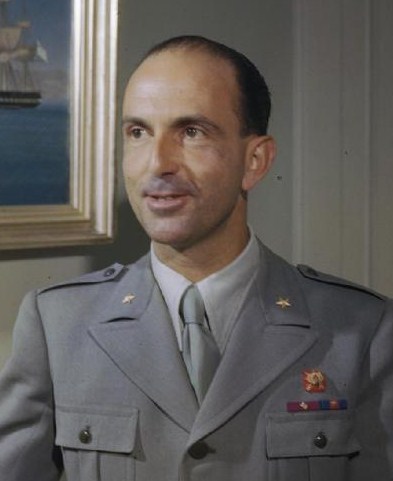
สมเด็จพระเจ้าอุมแบร์โตที่ 2 แห่งอิตาลี

| name = อุมแบร์โตที่ 2
| image = Umberto II, 1944.jpg
| caption = อุมแบร์โต ขณะดำรงพระยศเป็นเจ้าชายแห่งปีเยมอนเต ใน 1944
| succession = พระมหากษัตริย์อิตาลี|พระมหากษัตริย์แห่งอิตาลี
ผู้อ้างสิทธิ์ในราชบัลลังก์อิตาลี
| reign = 9 พฤษภาคม 1946 – 12 มิถุนายน 1946 (35 วัน)
12 มิถุนายน 1946 - 18 มีนาคม 1983 (36 ปี 280 วัน)
| predecessor = พระเจ้าวิตโตรีโอ เอมานูเอเลที่ 3 แห่งอิตาลี|วิตโตรีโอ เอมานูเอเลที่ 3
| successor = ยกเลิกสถาบันพระมหากษัตริย์เอนรีโก เด นีโกลา ในฐานะ ประธานาธิบดีอิตาลี|ประธานาธิบดี
| regent = อัลชีเด เด กัสเปรี
| dynasty = ราชวงศ์ซาวอย|ซาวอย
| father = พระเจ้าวิตโตรีโอ เอมานูเอเลที่ 3 แห่งอิตาลี|วิตโตรีโอ เอมานูเอเลที่ 3 แห่งอิตาลี
| mother = เอเลนาแห่งมอนเตเนโกร สมเด็จพระราชินีแห่งอิตาลี|เอเลนาแห่งมอนเตเนโกร
| birth_place = รัคกอนูจิ แคว้นปีเยมอนเต ราชอาณาจักรอิตาลี
| death_place = เจนีวา ประเทศสวิตเซอร์แลนด์
| burial_place = อูทคอนเบิร์ก อับบีย์ ประเทศฝรั่งเศส
| religion = คริสตจักรละติน|โรมันคาทอลิก
| signature = UmbertoII.signature.png
| signature_alt = อุมแบร์โตที่ 2 แห่งอิตาลี ลายเซ็น
สมเด็จพระเจ้าอุมแบร์โตที่ 2 หรือ สมเด็จพระเจ้าฮัมเบิร์ตที่ 2 (; ; 15 กันยายน ค.ศ. 1904 - 18 มีนาคม ค.ศ. 1983) ทรงเป็นพระมหากษัตริย์แห่งอิตาลีแห่งราชวงศ์ซาวอย ผู้ทรงครองราชบัลลังก์อิตาลีเป็นเวลา 34 วัน ในระหว่างวันที่ 9 พฤษภาคม ค.ศ. 1946 จนเมื่อสถาบันพระมหากษัตริย์ของอิตาลีถูกยุบเลิกเมื่อวันที่ 12 มิถุนายน ค.ศ. 1946
สมเด็จพระเจ้าอุมแบร์โตที่ 2 เสด็จพระราชสมภพเมื่อวันที่ 15 กันยายน ค.ศ. 1904 ที่ราคโคนิจิในคูนิโอในประเทศอิตาลี พระองค์เป็นพระราชโอรสในพระเจ้าวิตโตรีโอ เอมานูเอเลที่ 3 แห่งอิตาลี และ เอเลนาแห่งมอนเตเนโกร สมเด็จพระราชินีแห่งอิตาลี|เอเลนาแห่งมอนเตเนโกร และทรงราชาภิเษกสมรสกับเจ้าหญิงมารี-โจเซแห่งเบลเยียม|มารี-โจเซแห่งเบลเยียม เมื่อวันที่ 15 กันยายน ค.ศ. 1904 และมีพระราชโอรส-ธิดาด้วยกันสี่พระองค์
สมเด็จพระเจ้าอุมแบร์โตที่ 2 เสด็จสวรรคตเมื่อวันที่ 18 มีนาคม ค.ศ. 1983 ที่เจนีวาในประเทศสวิตเซอร์แลนด์
== พระราชตระกูล ==
File:King Umberto II behind of the Flag of Kingdom of Italy.jpg|thumb|220px|upright|King Umberto II
== ดูเพิ่ม ==
* ราชวงศ์ซาวอย
* ประวัติศาสตร์อิตาลี
* ผู้อ้างสิทธิในราชบัลลังก์
== อ้างอิง ==
==อ่านเพิ่ม==
*
*
== แหล่งข้อมูลอื่น ==
* Genealogy of recent members of the House of Savoy
* a portrait of his
* Website with Information on Italian Royal news stories
*
หมวดหมู่:พระมหากษัตริย์อิตาลี
หมวดหมู่:มกุฎราชกุมารแห่งอิตาลี
หมวดหมู่:ราชวงศ์ซาวอย
หมวดหมู่:ผู้รอดชีวิตจากการลอบสังหาร
หมวดหมู่:ผู้ได้รับเครื่องราชอิสริยาภรณ์ ม.จ.ก. (ฝ่ายหน้า)
หมวดหมู่:ผู้อ้างสิทธิในราชบัลลังก์
หมวดหมู่:ทหารชาวอิตาลีในสงครามโลกครั้งที่สอง
หมวดหมู่:พระราชโอรสในพระมหากษัตริย์
หมวดหมู่:พระราชโอรสในสมเด็จพระจักรพรรดิ
หมวดหมู่:พระราชบุตรในพระเจ้าวิตโตรีโอ เอมานูเอเลที่ 3 แห่งอิตาลี